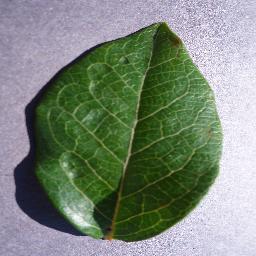
Label: Blueberry___healthy